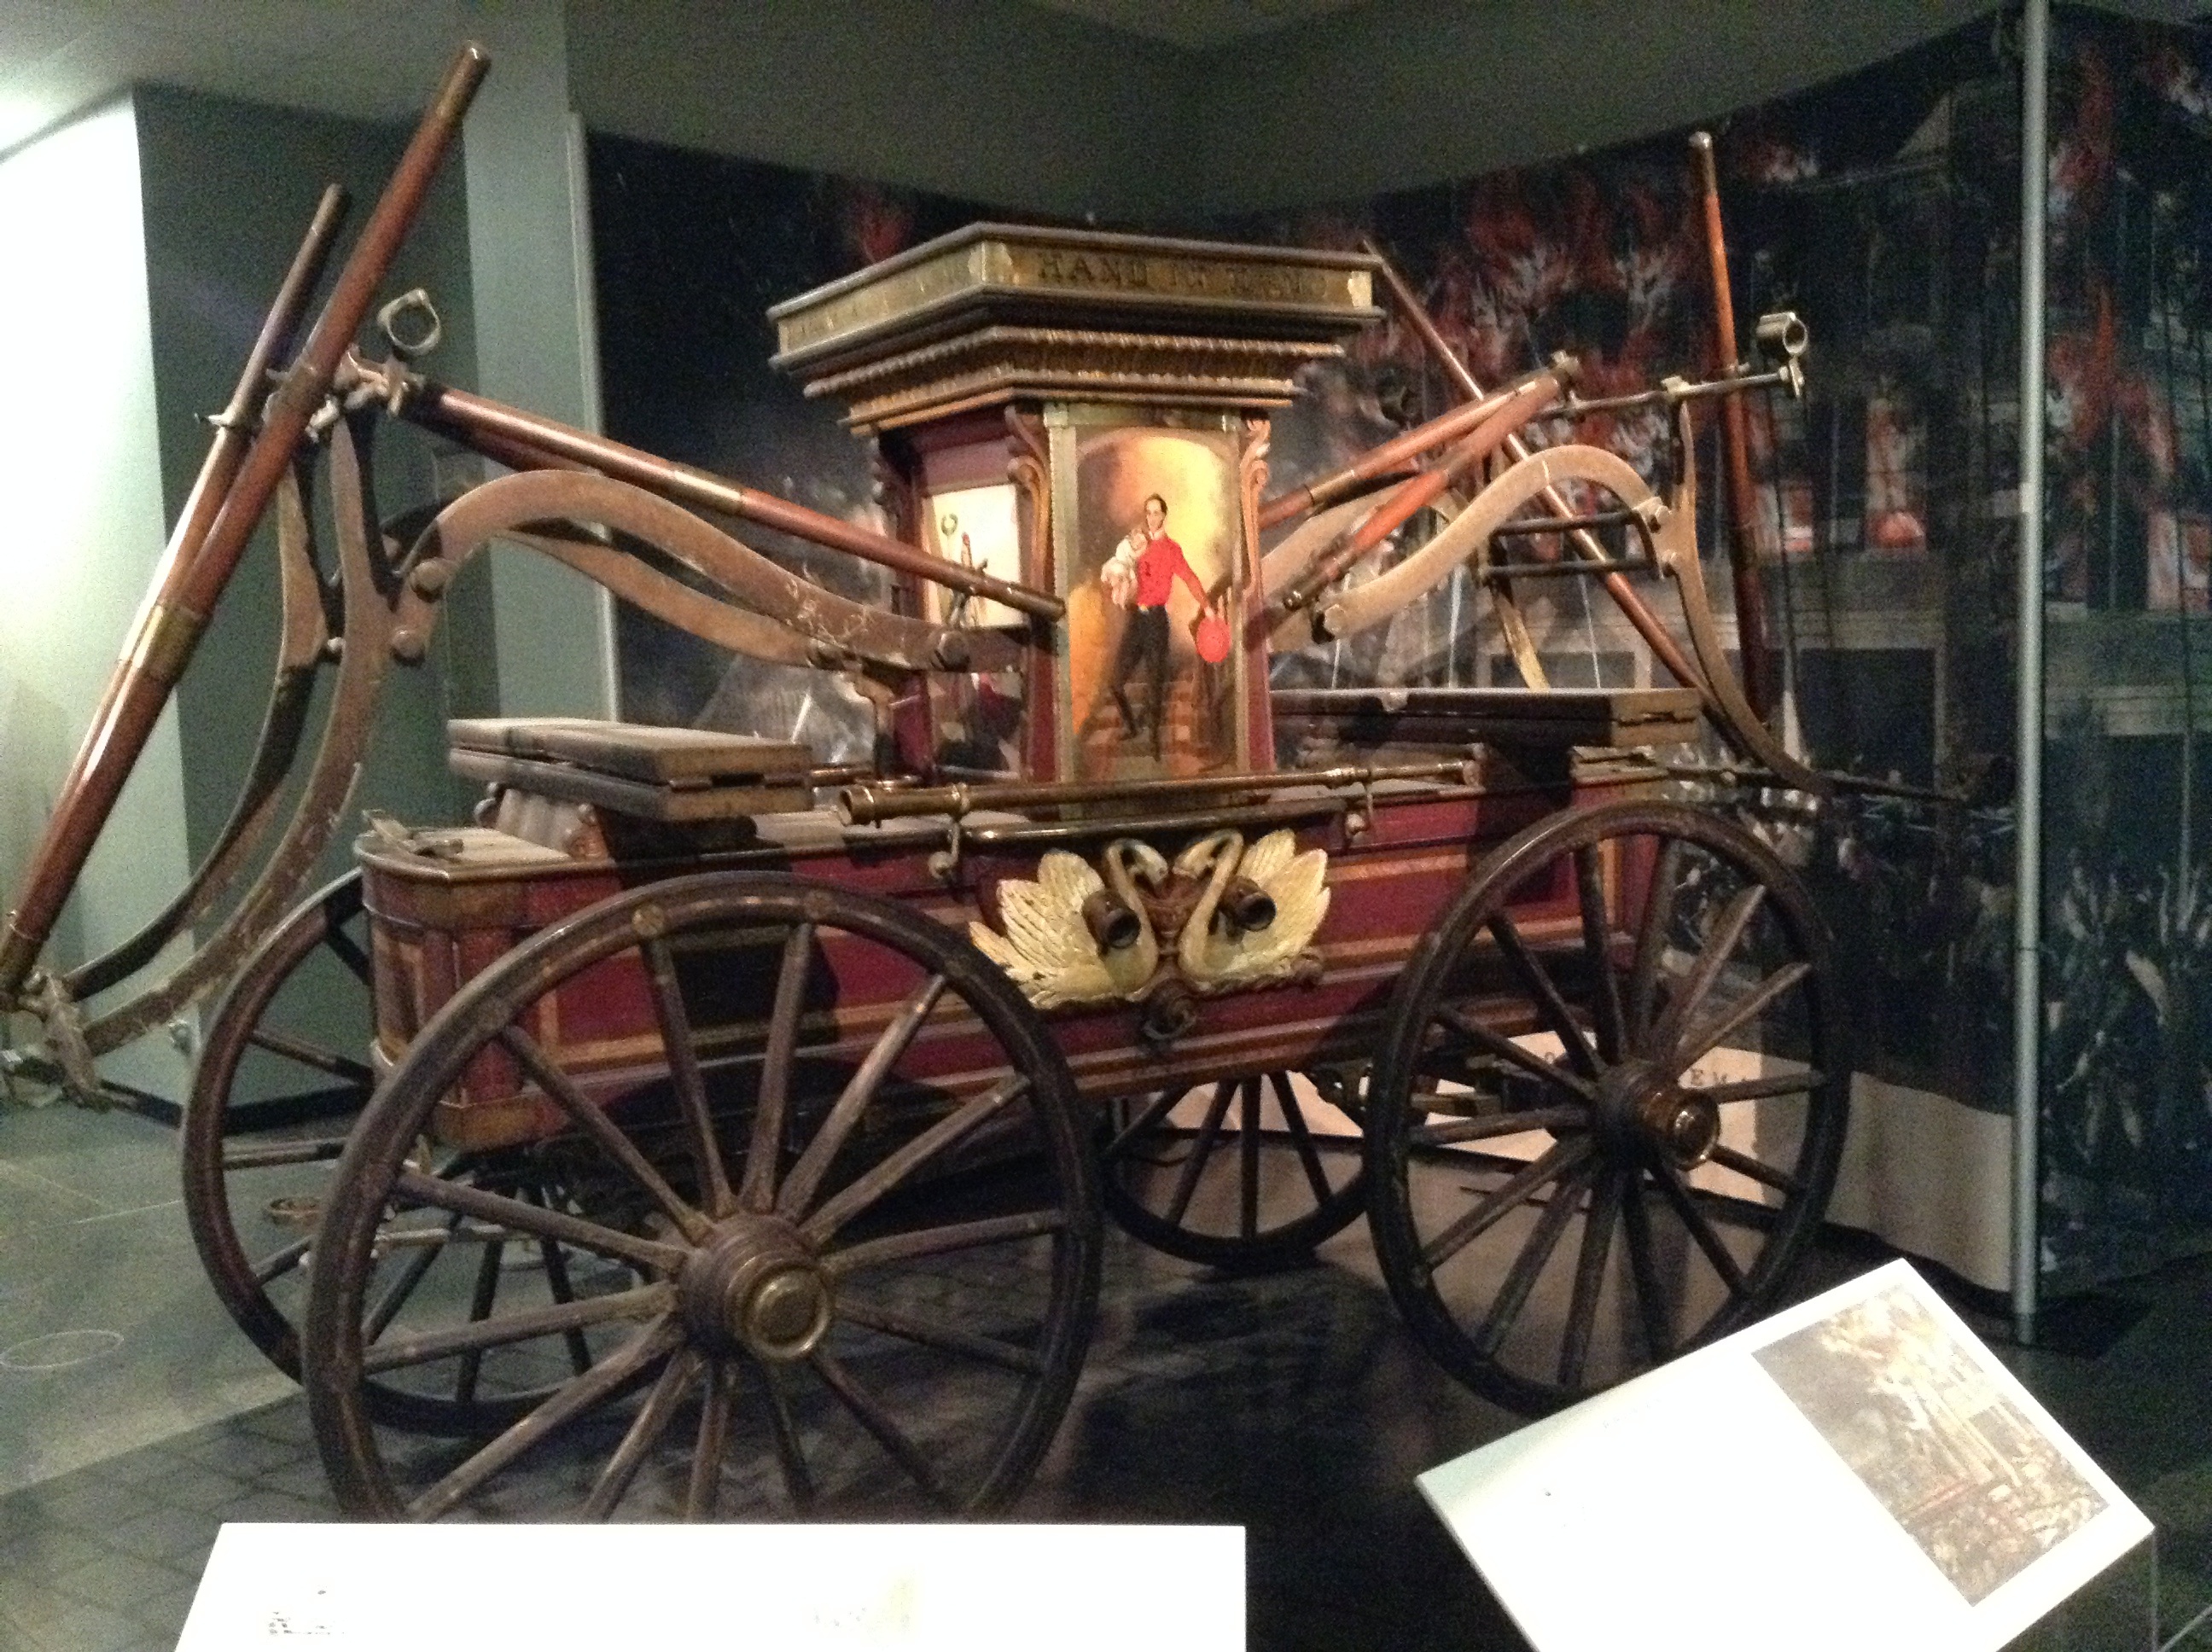
new york, vehicle, museum, usa, america, carriage, tourist attraction, attractions, coach, worth a visit, stagecoach, postal museum, old stagecoach